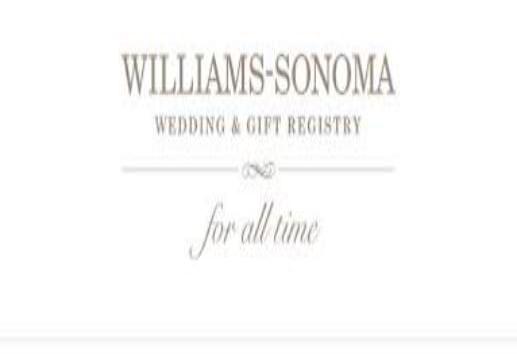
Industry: Clothes